Describe the emotion expressed in this image:  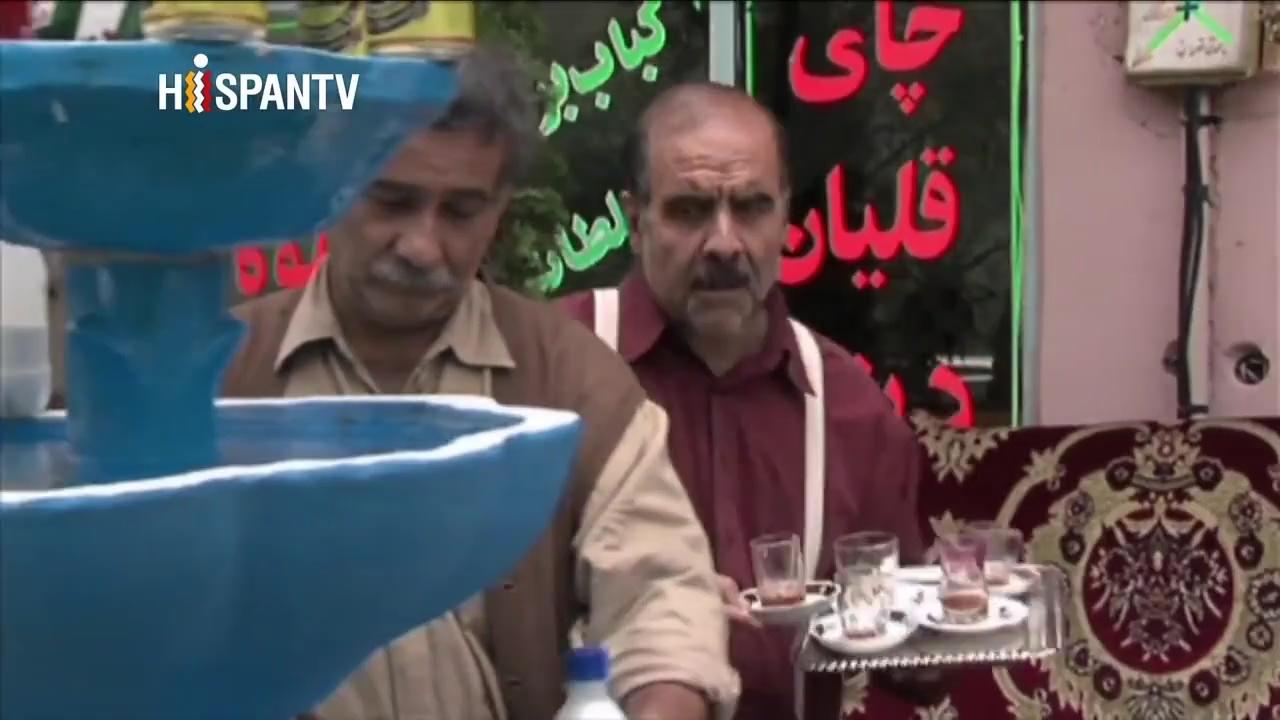
This person displays Fear, valence and arousal with high intensity.